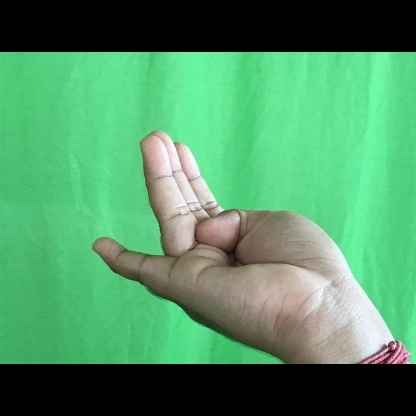
Mudra: Chaturam